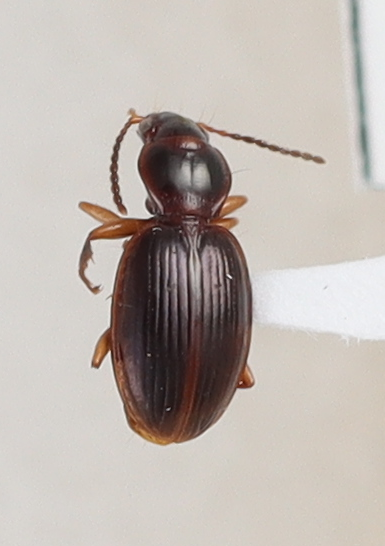
Scientific name: Mecyclothorax konanus
Plot: 14
Trap: W
Collected: 20220615